Transport in Indonesia

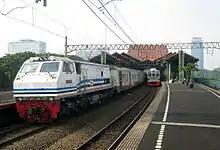
An inter-city and a commuter train at Gambir railway station.

As of July 5, 2007, Perum DAMRI has begun to gradually rejuvenate regular patas class city buses using patas class units with facilities air conditioning (AC) and automatic doors. The initial stage was carried out by replacing twenty regular city buses on route P1 with city buses on route PAC1. Following on April 3, 2012, ten regular city buses on route P8 were also replaced with city buses on route PAC8.